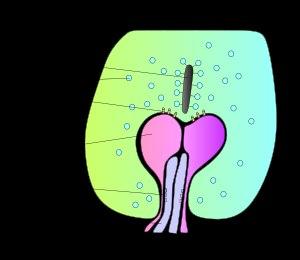
La rétine est l'organe sensible de la vision. D'origine diencéphalique, c'est une mince membrane pluri-stratifiée d'environ 0,5 mm d'épaisseur couvrant environ 75 % de la face interne du globe oculaire et intercalée entre l'humeur vitrée et l'épithélium pigmentaire sous-choroïdal. Sa partie sensible à la lumière se compose de photorécepteurs: environ 5 millions de cônes et ~120 millions de bâtonnets, qui captent les signaux lumineux et les transforment en signaux électro-chimiques. Elle se compose aussi de neurones qui à leur tour intègrent ces signaux chimiques en signaux électriques à l'origine de potentiels d'action mais aussi de cellules gliales. Ces potentiels d'action générés par les cellules ganglionnaires seront acheminés par les nerfs optiques vers l'encéphale par les corps géniculés latéraux. La rétine est vascularisée par l'artère et la veine dites centrales de la rétine.